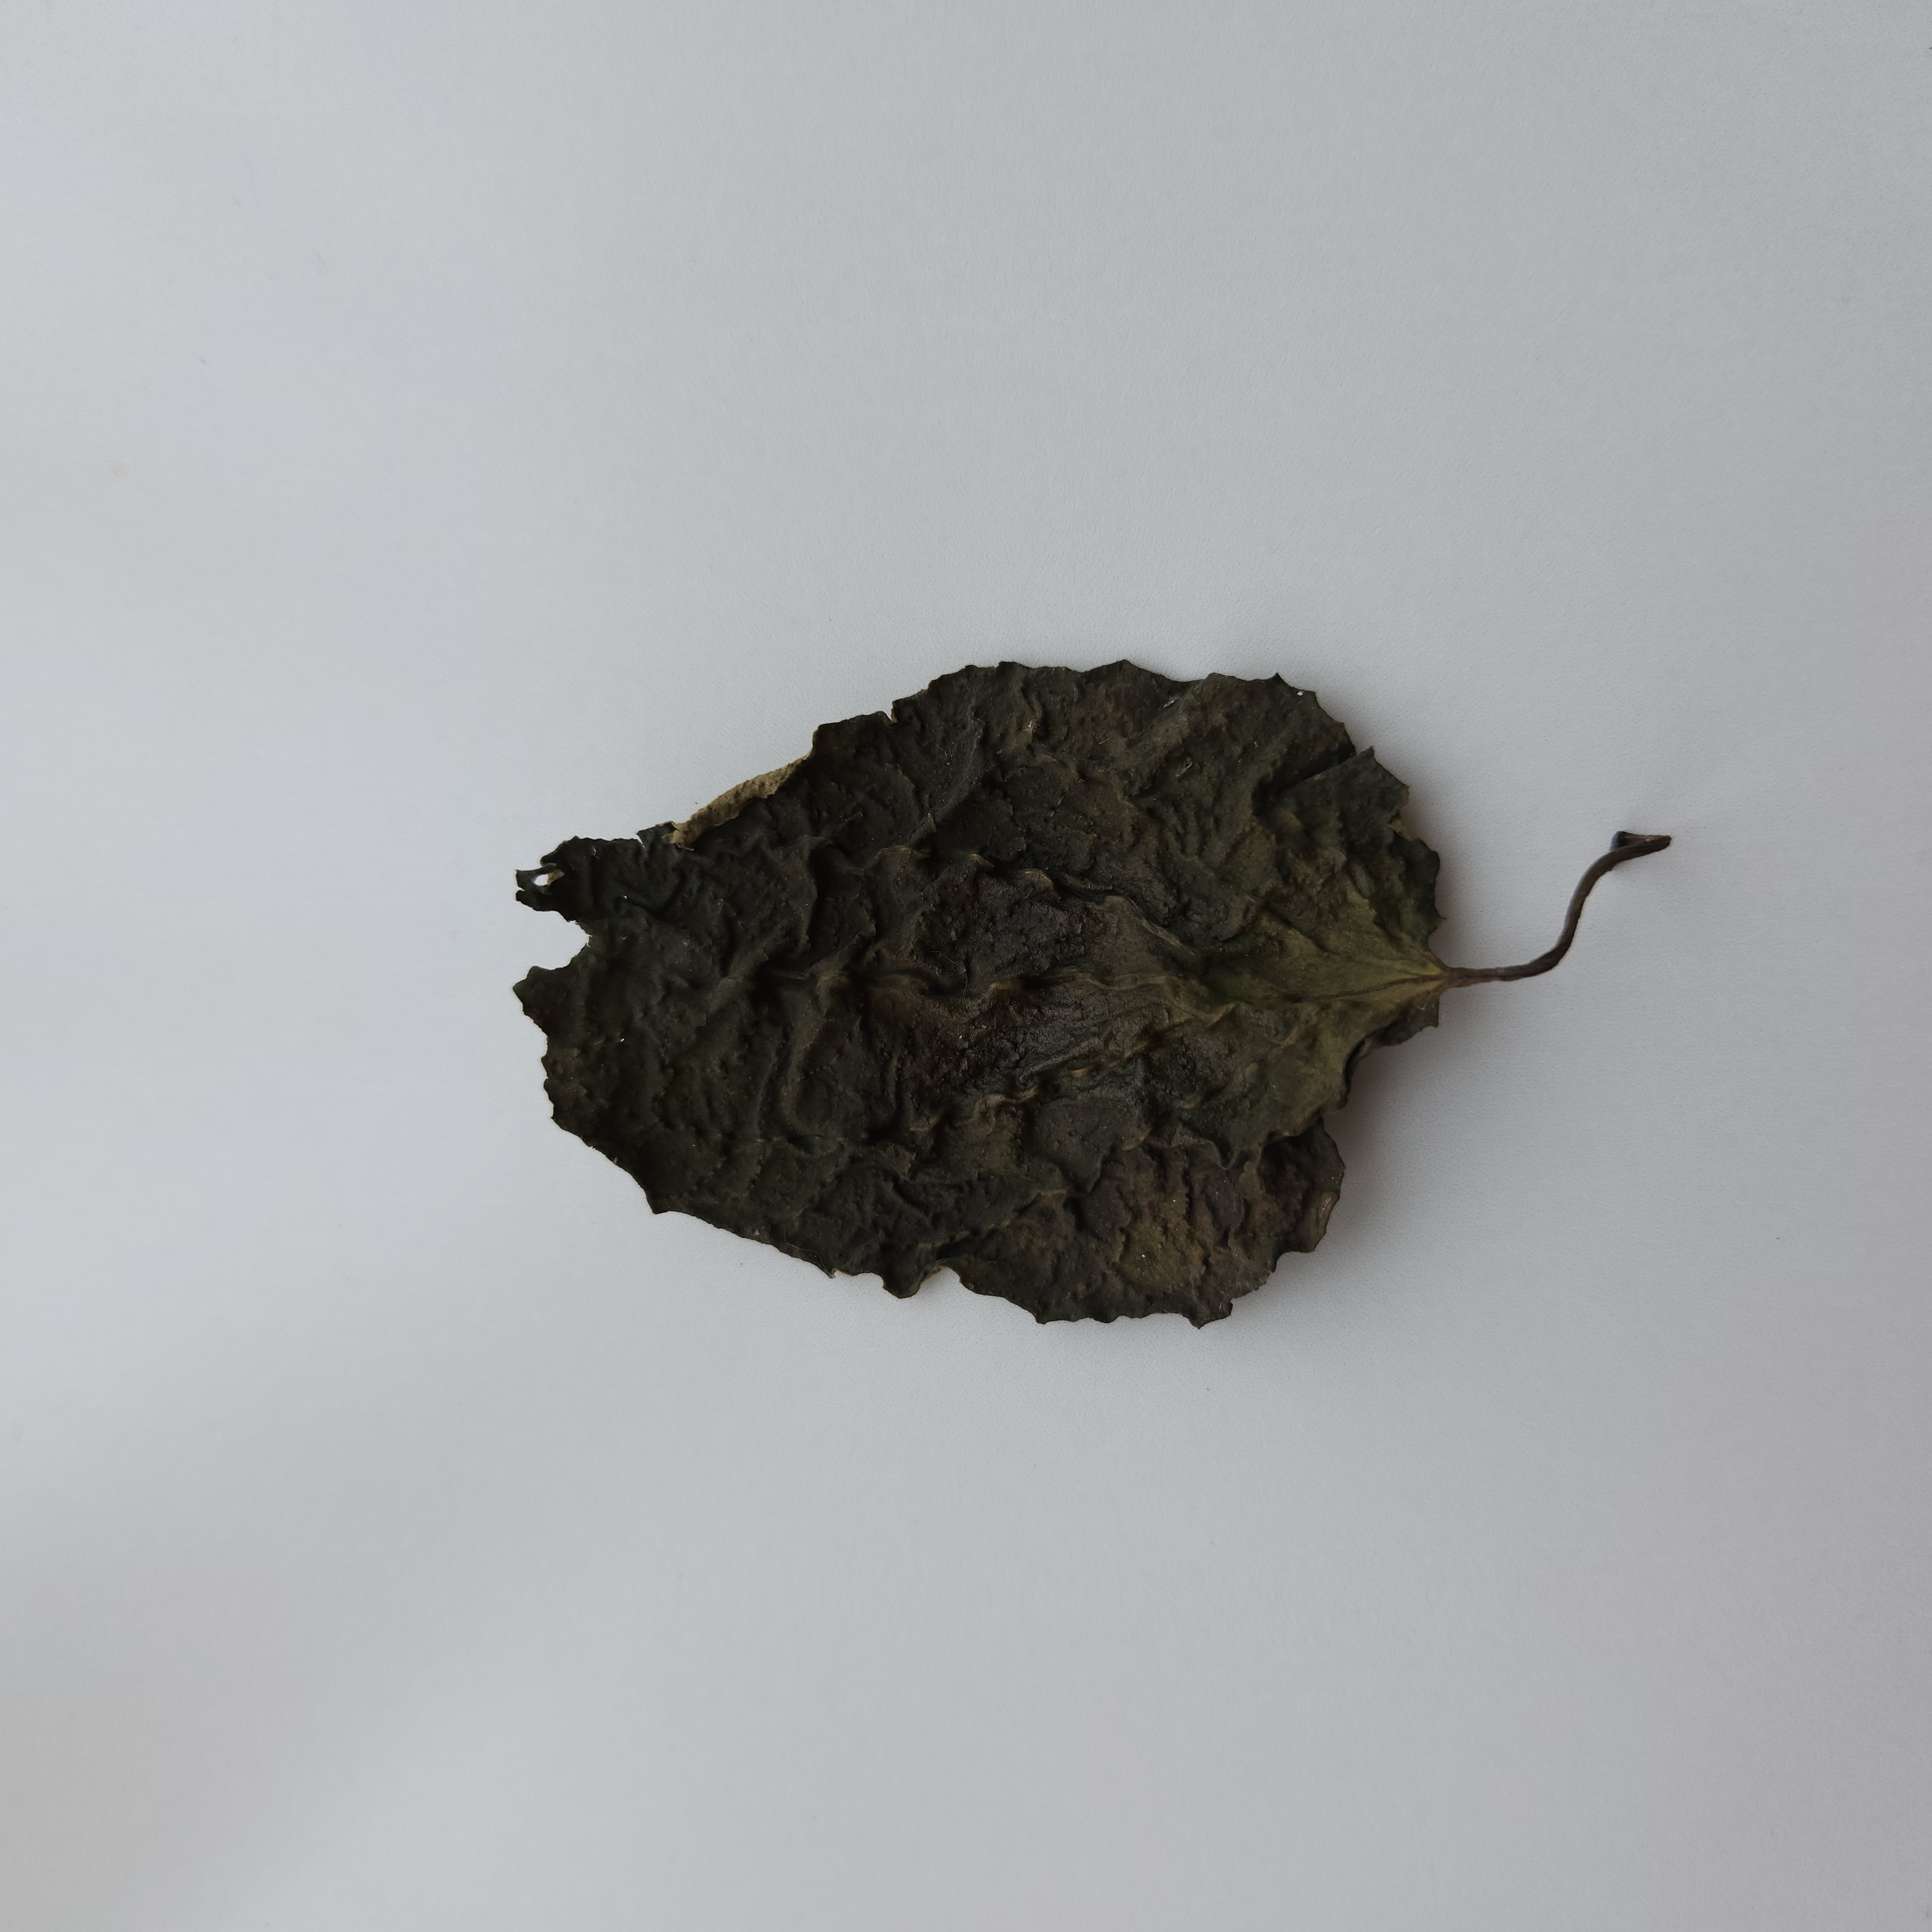
Label: Dried